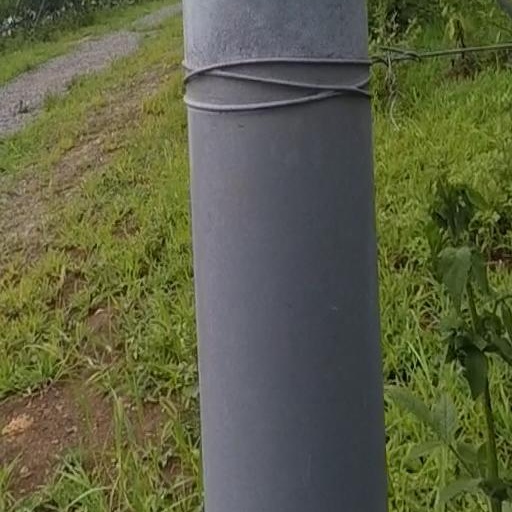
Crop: grape